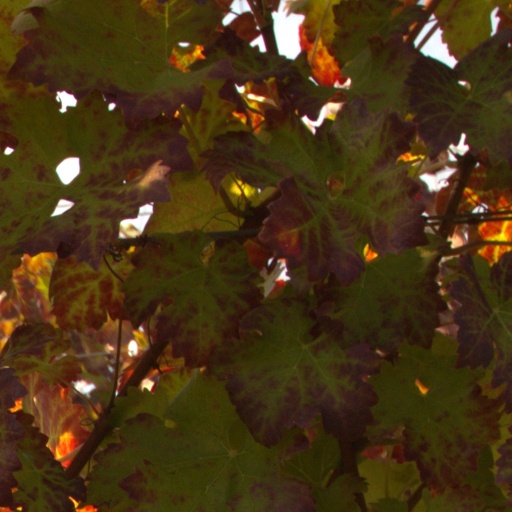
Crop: grape